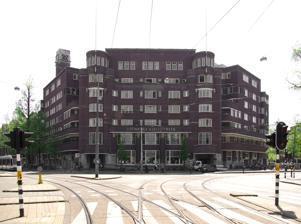
Building: Het Nieuwe Huis
Country: Netherlands
Year built: 1928
Apartment building in Amsterdam Het Nieuwe Huis in 2011 Het Nieuwe Huis (Eng: The New House) is an 'American style' apartment building with a gatehouse at the Roelof Hartplein , at the head of the Van Baerlestraat in Amsterdam Oud-Zuid within five minutes walking from the museums precinct. The building is, since 2004, on the country's monument list . The building was designed by architect Barend van den Nieuwen Amstel . In 1928, it was established with the aim of housing wealthy bachelors, for whom it was more difficult to find a home than for families. The New House has 188 small to medium-sized apartments. Under the building is a branch of the Public Library of Amsterdam . In 1974, the writer and poet Jan Arends committed suicide by jumping from the window of his apartment in the courtyard of The New House. On the day of his death he published his collection of poems Lunch Poems . The playful facade with curves and staircase windows can be seen the influence of the Amsterdam School . In 2015, the Het Nieuwe Huis still offers affordable accommodation for single people. The current residents are aged 21 to 99 and enjoy the central location as well as several communal areas such as the interior garden and on the 5th floor, a shared terrace with a view on the Amsterdam Business Center Zuid . References